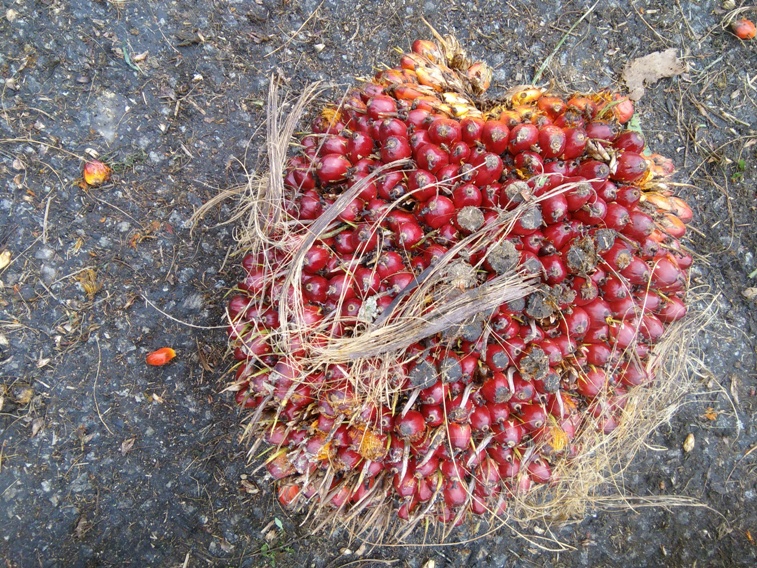
Ripeness: Ripe